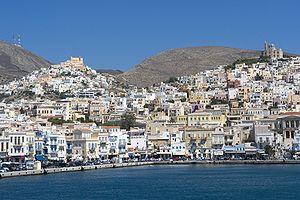
Syros, également Syra en français, est une île des Cyclades. Sa superficie est de 86 km², elle comptait 21 507 habitants en 2011.